B. B. D. Bagh

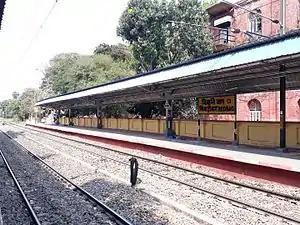
B.B.D. Bag circular railway station

Over the next one and a half centuries, the square grew in importance and influence. It was named after Lord Dalhousie, the Governor-General of India. After the fall of company rule in India, Writers' Building became the secretariat of the Viceroy of India. A number of corporations and institutions opened offices and headquarters in and around the square, giving it its role as the central business district of the city. In 1912, the capital of the British Raj was officially moved to New Delhi, but the majority of the financial and political institutions in the area remained until the late 1920s.